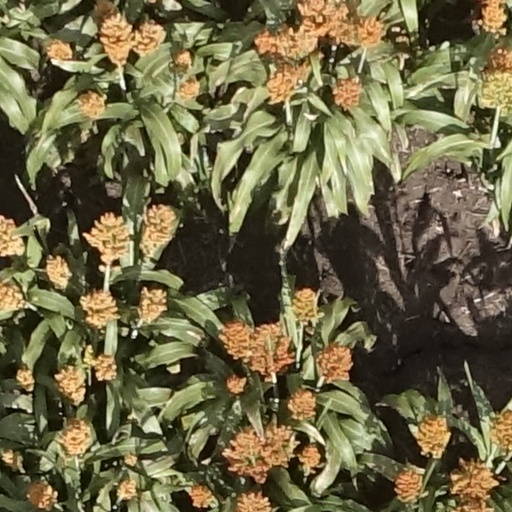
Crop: sorghum